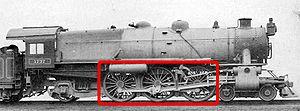
Sur un véhicule automobile, un camion, une locomotive ou un train, les roues motrices sont les roues qui reçoivent la puissance du moteur pour permettre au véhicule de se déplacer sur la route ou les rails.